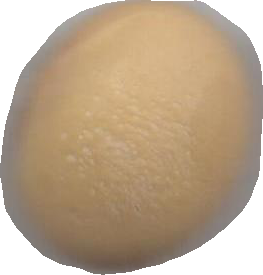
Variety: Grobogan